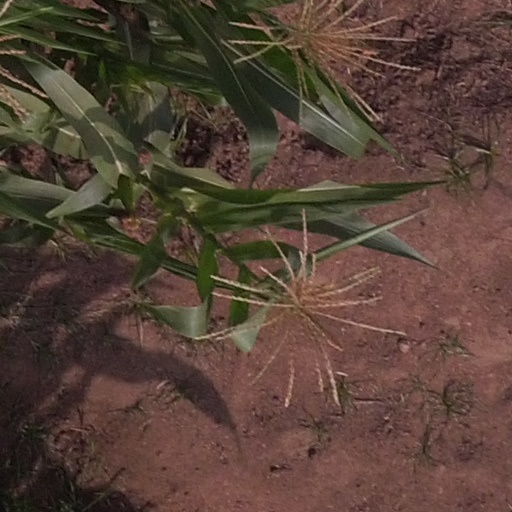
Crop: maize; corn